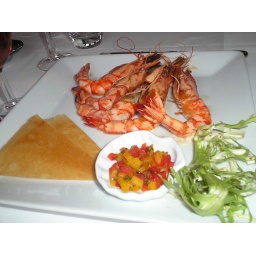
Cruising dinner on the ship called &amp;quot;Hermes in Lyon , on the river of Rhone ( France).